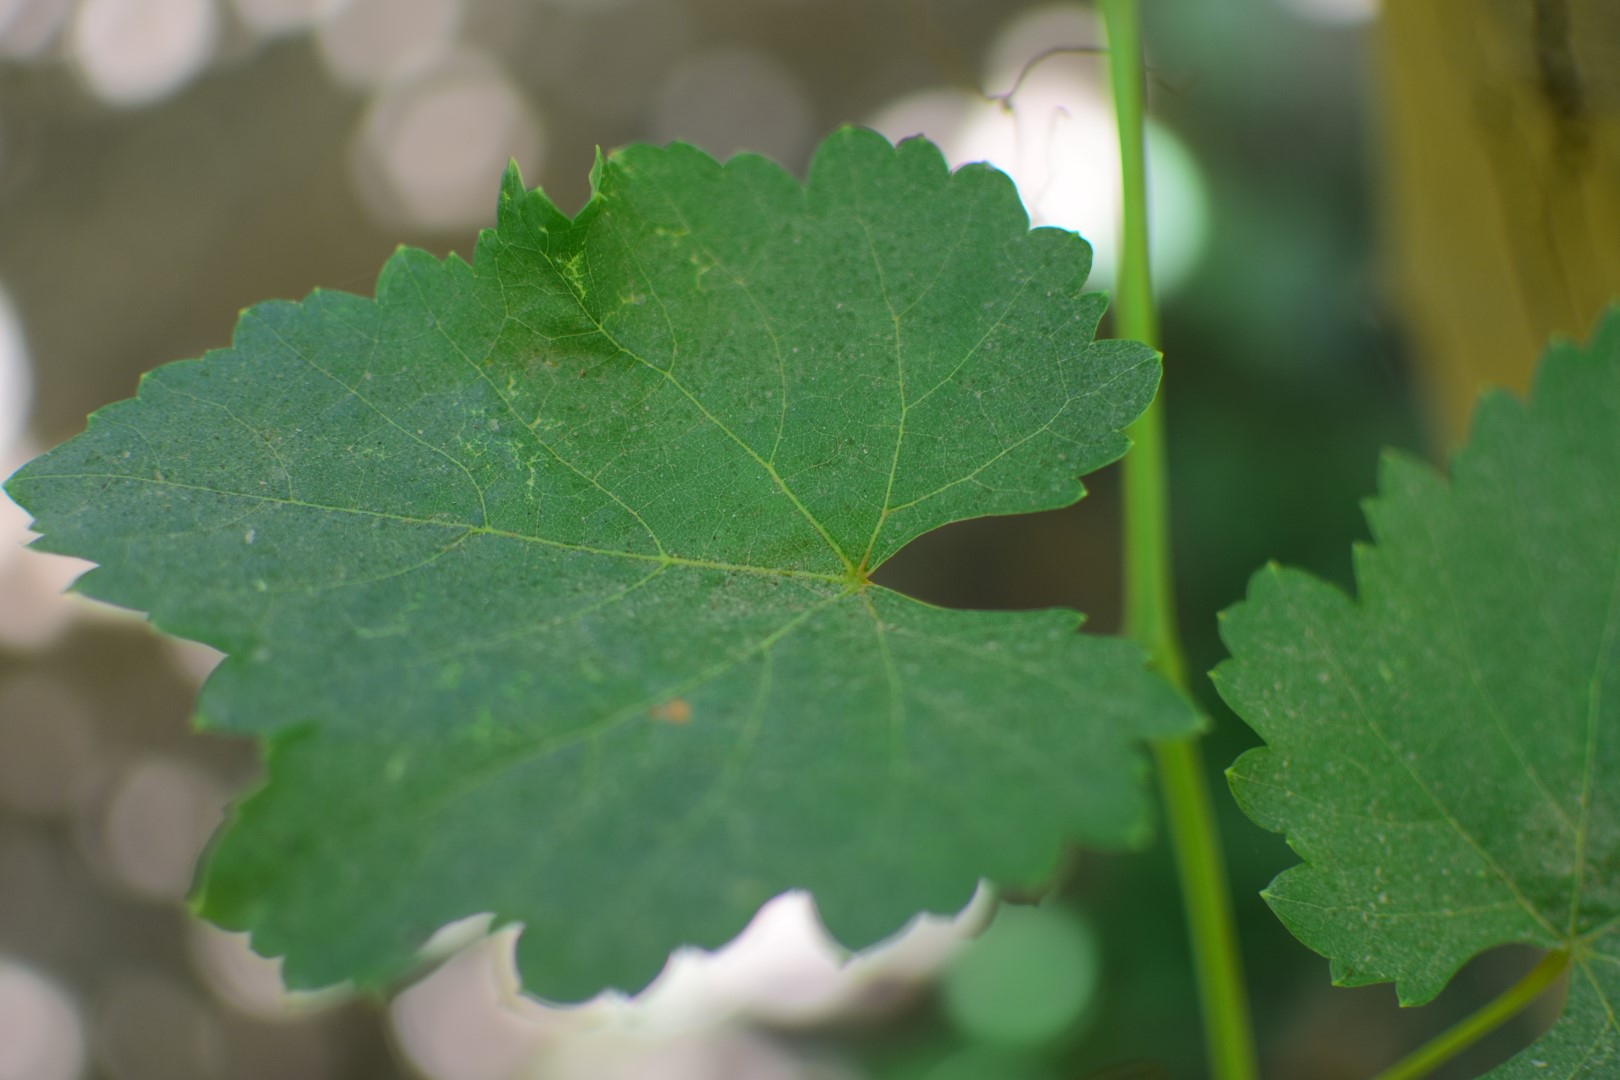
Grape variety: Frinsi